Anson Call

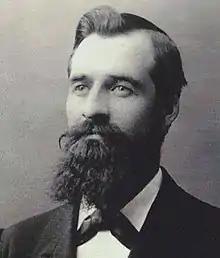
Colonizer of the Mormon colonies in Mexico, Bishop Bowen Call

Mariah Bowen Call, alongside her husband Anson, had been a determined, effective latter-day colonizer of the intermountain West. Beyond Call's Fort, Bountiful, Parowan and St. George, she helped to colonize Carson City and Callville in Arizona Territory (now part of Nevada), and also Fillmore, Utah, where she served as the town's first postmaster. Her son, Anson Bowen Call (1863–1958), who went by the name of 'Bowen' (to distinguish him from his father), was also a Mormon colonizer in Colonia Dublán, Mexico, where he served for more than 40 years as a bishop and patriarch (ordained by President George Albert Smith). In his youth he had been raised in Bountiful and, just as his father had done for the Nauvoo Temple, helped in the stonemasonry labors of the Salt Lake Temple. Bowen was tutored by B. H. Roberts, attended the University of Deseret (now the University of Utah), and became a school teacher in Davis County and Star Valley, Wyoming. And all of this before continuing on to Mexico in 1890 — under prophetic direction, in order to legally enter into the practice of U.S.-banned polygamy — with his wife (to whom he was sealed in 1885 by Apostle and Temple President Marriner W. Merrill in the new Logan Temple) and children.